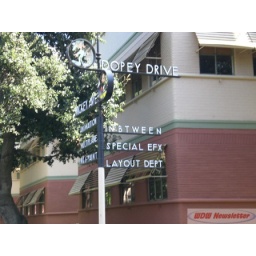
street sign used as a prop in the past